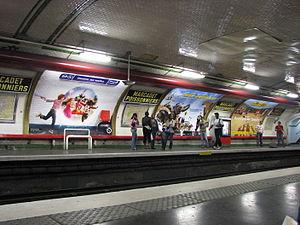
Marcadet - Poissonniers est une station des lignes 4 et 12 du métro de Paris, située dans le 18ᵉ arrondissement de Paris.